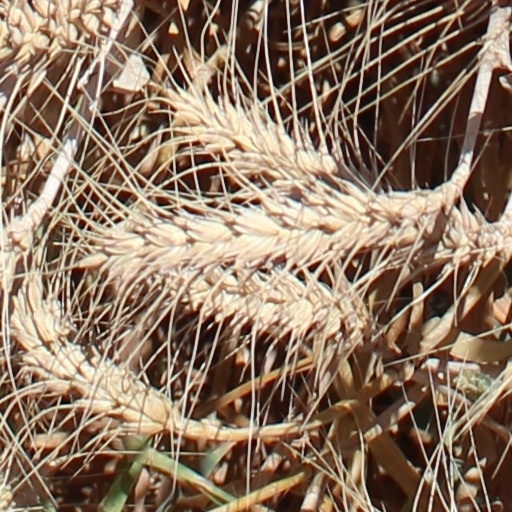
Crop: wheat